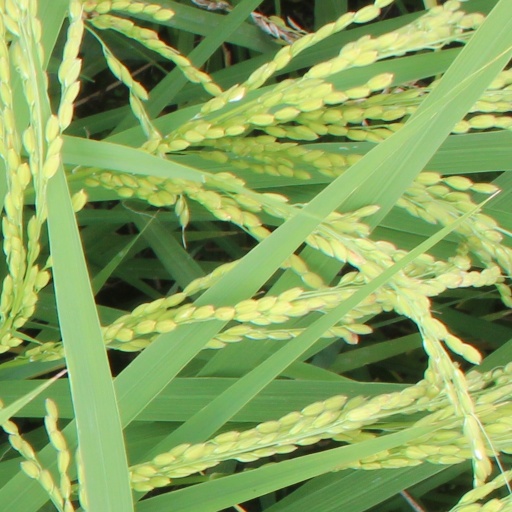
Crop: rice